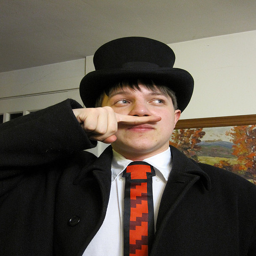
man dressed in suit with funny tie and hat holding his finger under his nose
A man poses with a top hat and tie.
A man with his finger held up to his nose.
A man in top hat and tie standing by a painting.
A young man dressed in an oversize suit and top hat.